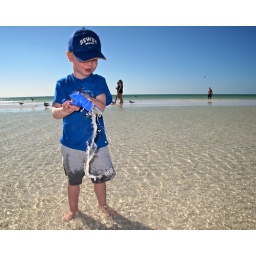
My son pouring water from his shovel while standing in a tidal pool